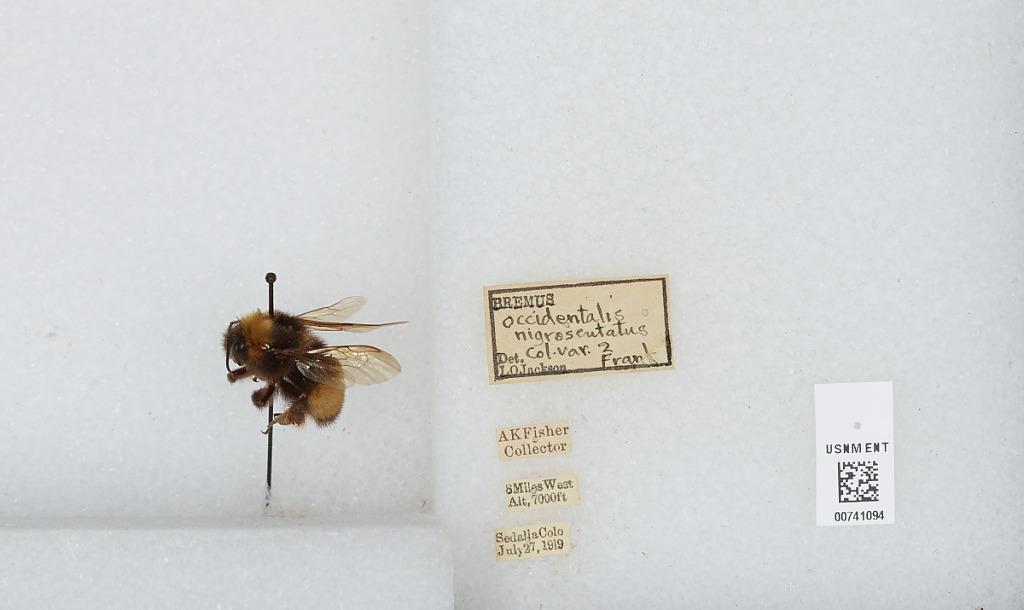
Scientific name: Bombus (Bombus) occidentalis Greene
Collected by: A. Fisher
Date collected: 1919-7-27
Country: United States
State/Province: Colorado
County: Douglas
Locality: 8 miles West of Sedalia
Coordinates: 39.4368, -105.11
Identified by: Jackson, L. O.